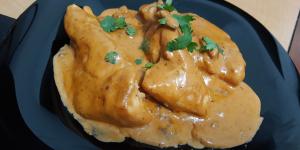
pollo en crema de champinones y chipotle